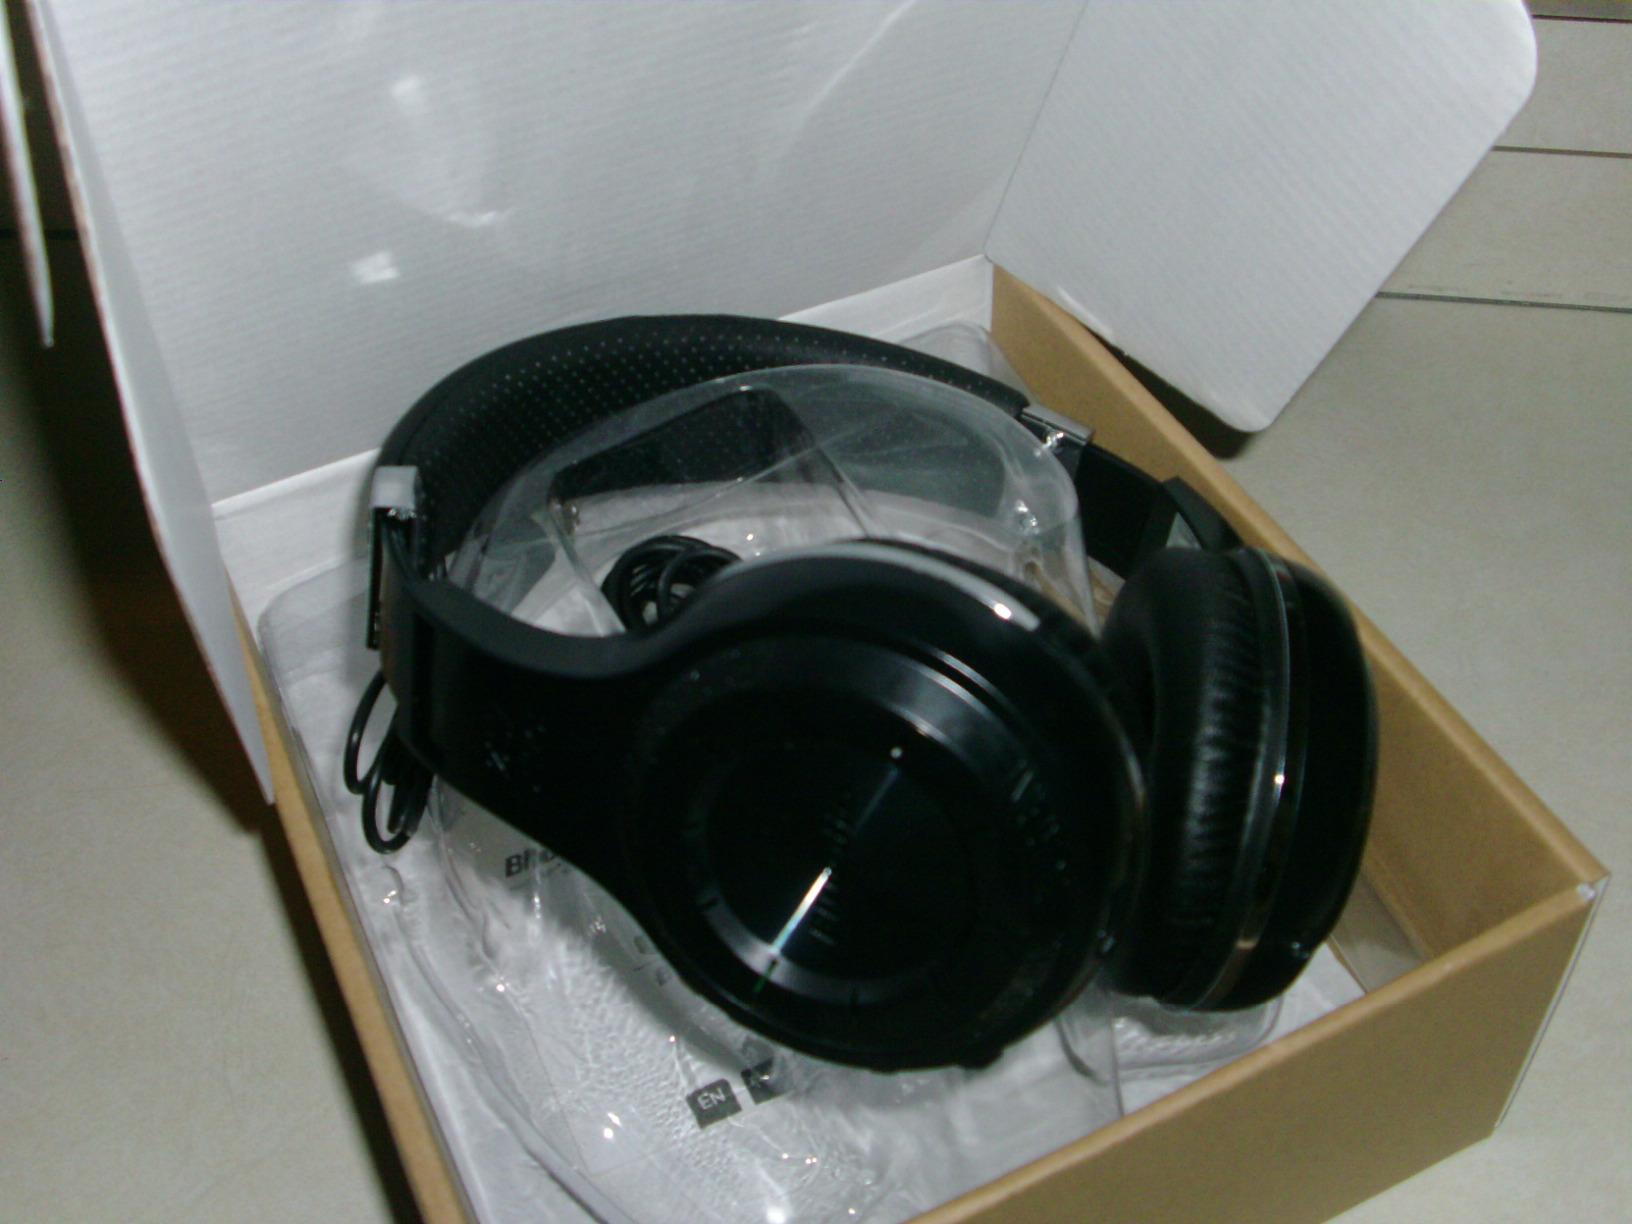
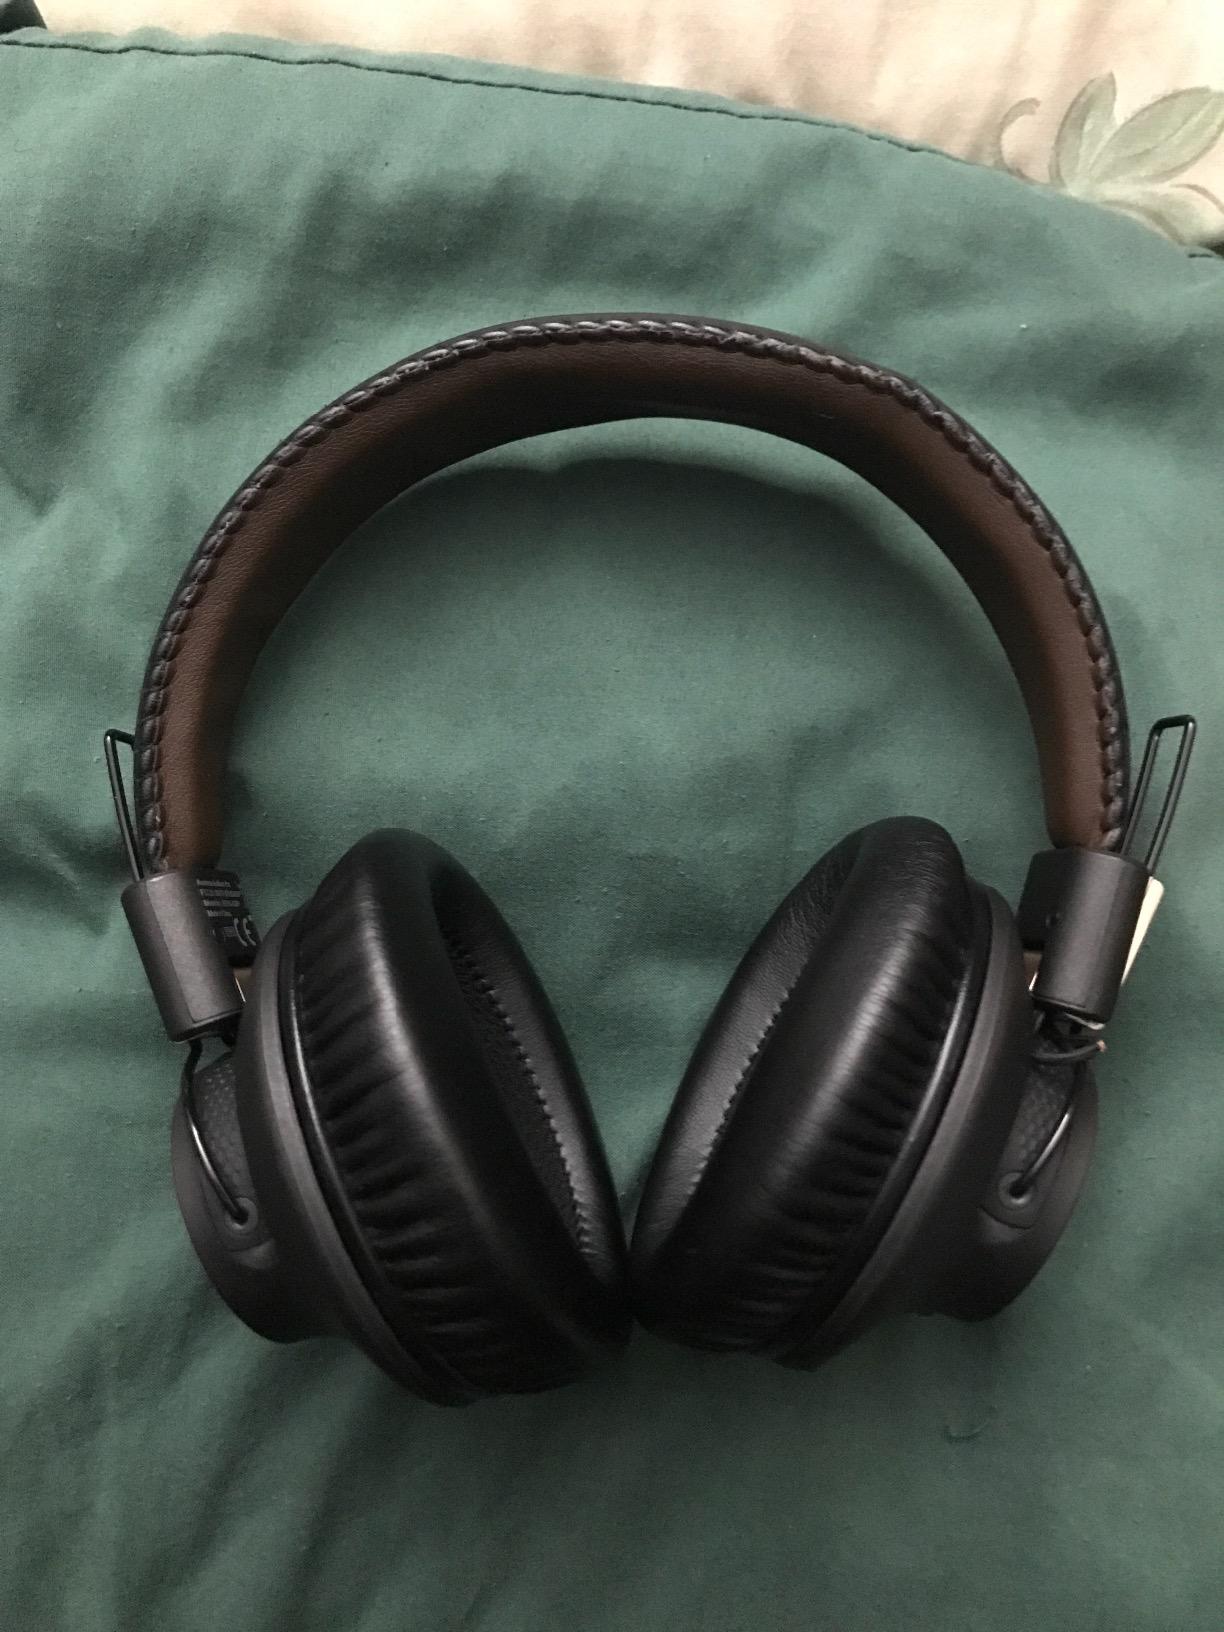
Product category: headphones
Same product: no